Pat West (American football)

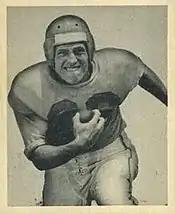
West on a 1948 Bowman football card

Pat West (February 21, 1923 – February 7, 1996) was a former fullback in the National Football League (NFL). He was drafted in the 28th round of the 1945 NFL draft by the Cleveland Rams and would play with the team for three seasons and part of another, including during the franchise's move to Los Angeles, California, before playing the last part of his career with the Green Bay Packers.